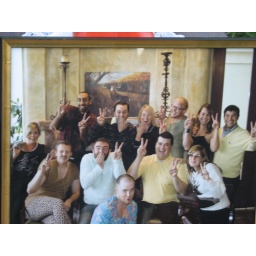
This photo was sitting on the coffee table in the beerfest field